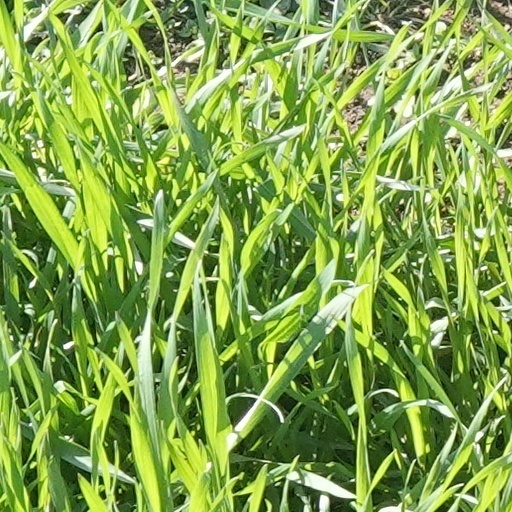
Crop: wheat